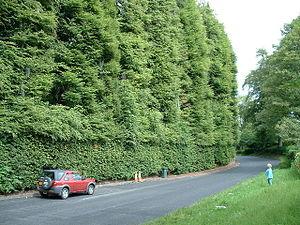
La flore de l'Écosse est un assemblage d'espèces de plantes dont plus de 1 600 espèces de plantes vasculaires, plus de 1 500 de lichens et près de 1 000 bryophytes. Le nombre total d'espèces vasculaires est faible comparé à d'autres pays, mais les bryophytes et les lichens sont abondants et ces derniers forment en Écosse une population d'importance mondiale. Plusieurs populations d'espèces rares de fougères existent, bien que l'impact des collectionneurs du XIXᵉ siècle ait mis en péril l'existence de plusieurs de leur espèces.